List of misnamed theorems

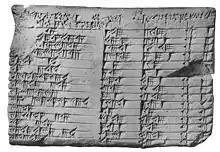
Plimpton 322, a tablet that contained several Pythagorean triples

Pythagoras' theorem. This was known to ancient Mesopotamian mathematicians over one thousand years before Pythagoras was born.